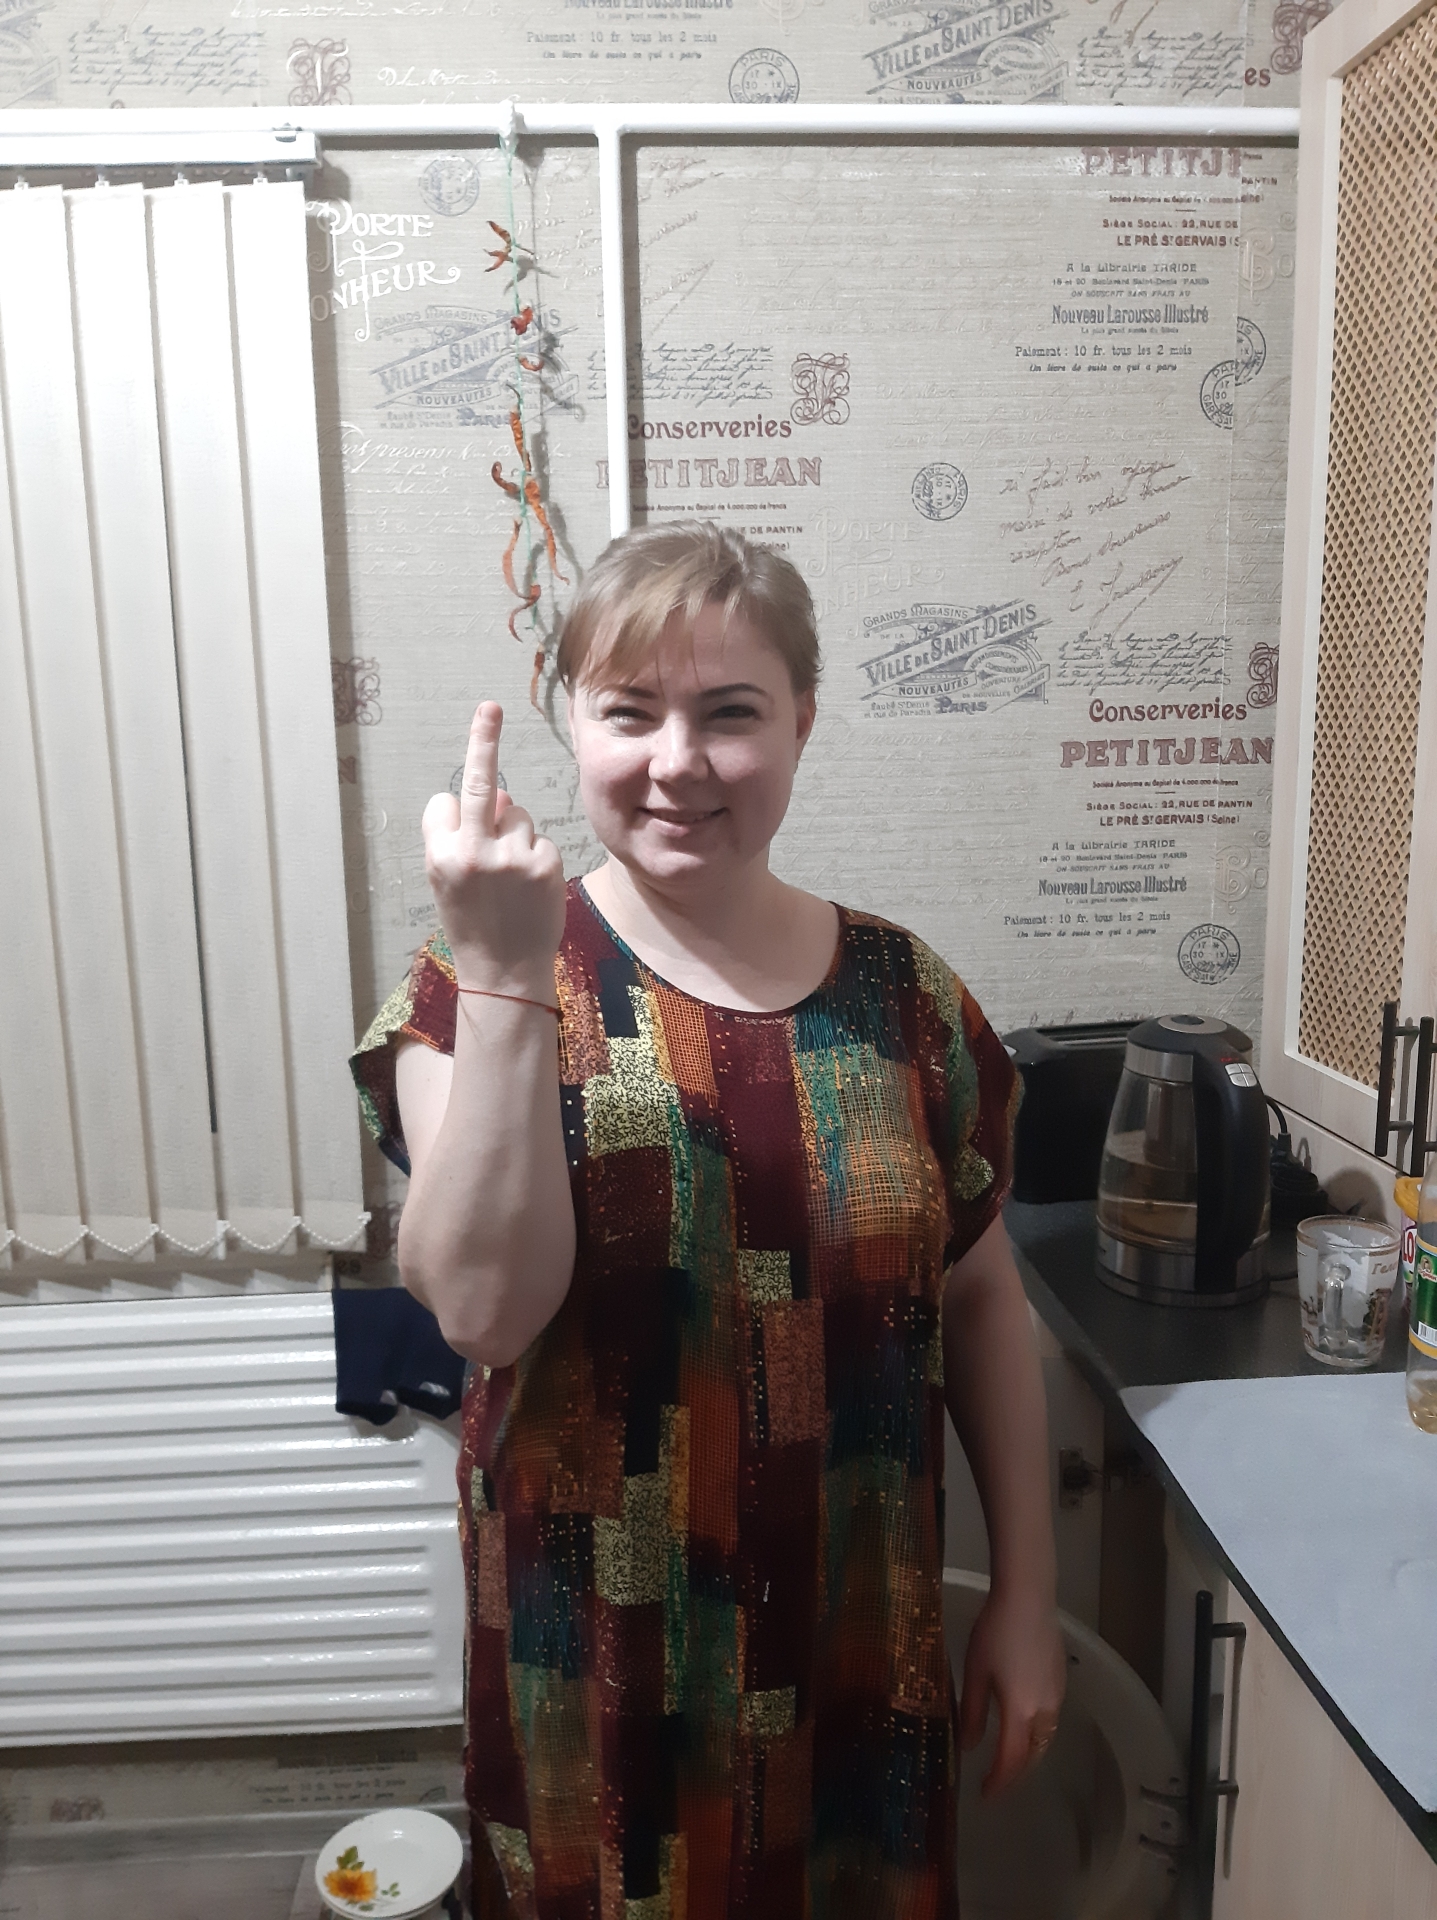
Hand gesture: middle_finger